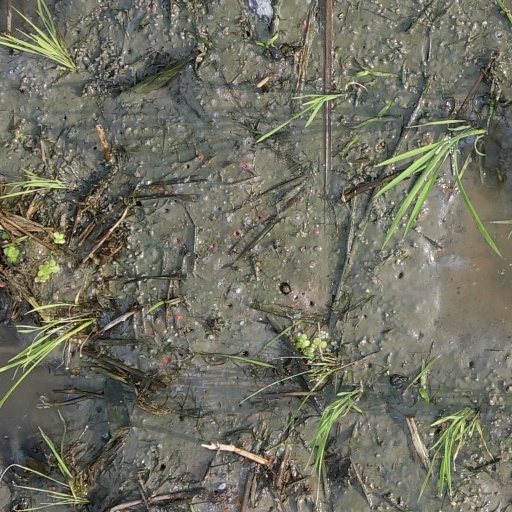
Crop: rice